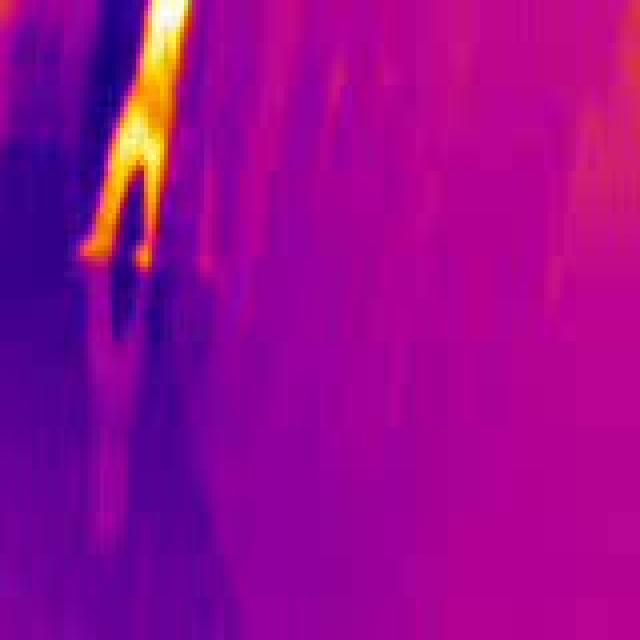
Detected objects:
label: person